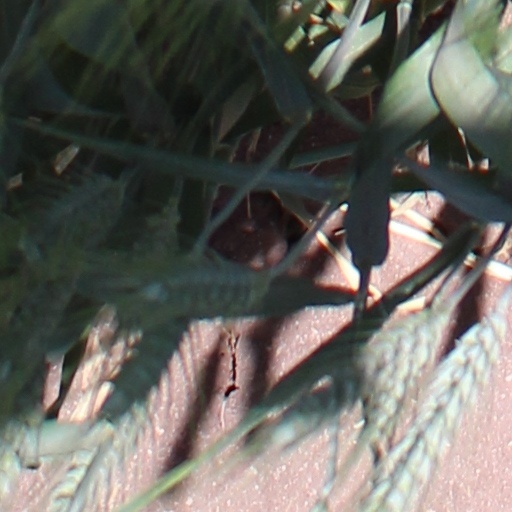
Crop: wheat